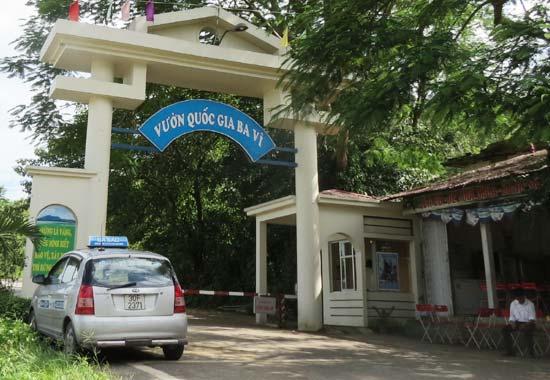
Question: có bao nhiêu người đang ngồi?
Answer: có một người